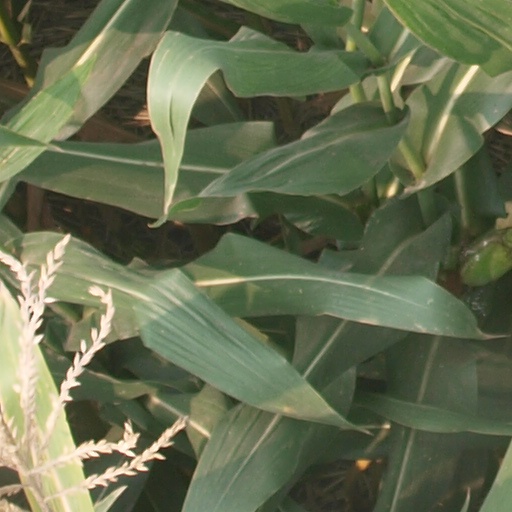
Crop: maize; corn